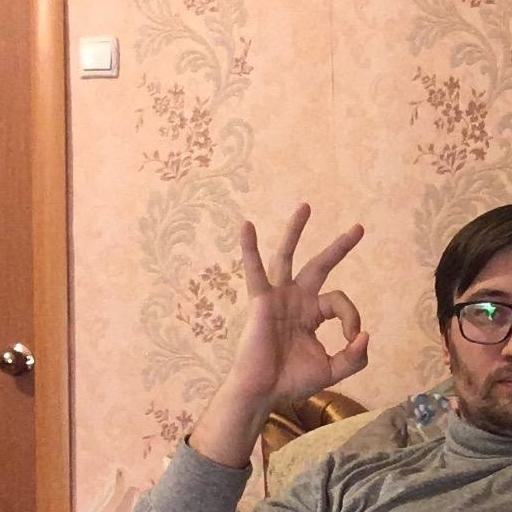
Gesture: ok